Zhombe

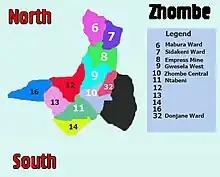
Zhombe Communal and Constituency

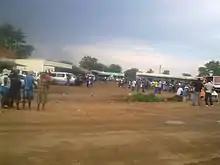
Columbina RSC Empress Township

Sidakeni is where the rural home of the "Sungura" songster Somandla Ndebele is. He started singing as a member of the Sidakeni Secondary School choir. That choir won first prize in the provincial choral competition, and from then Somandla pursued a career in Music.